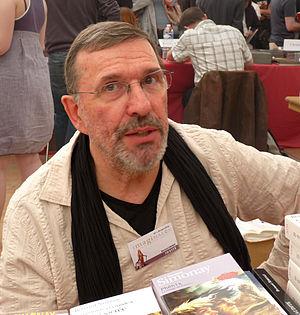
L'écrivain Bernard Simonay (Imaginales 2010, Epinal)
Bernard Simonay, né le 2 août 1951 à Paris et mort le 21 mai 2016, est un écrivain français. Il publie dans plusieurs domaines dont le fantastique, les romans policiers, les romans d'aventures et les romans historiques.